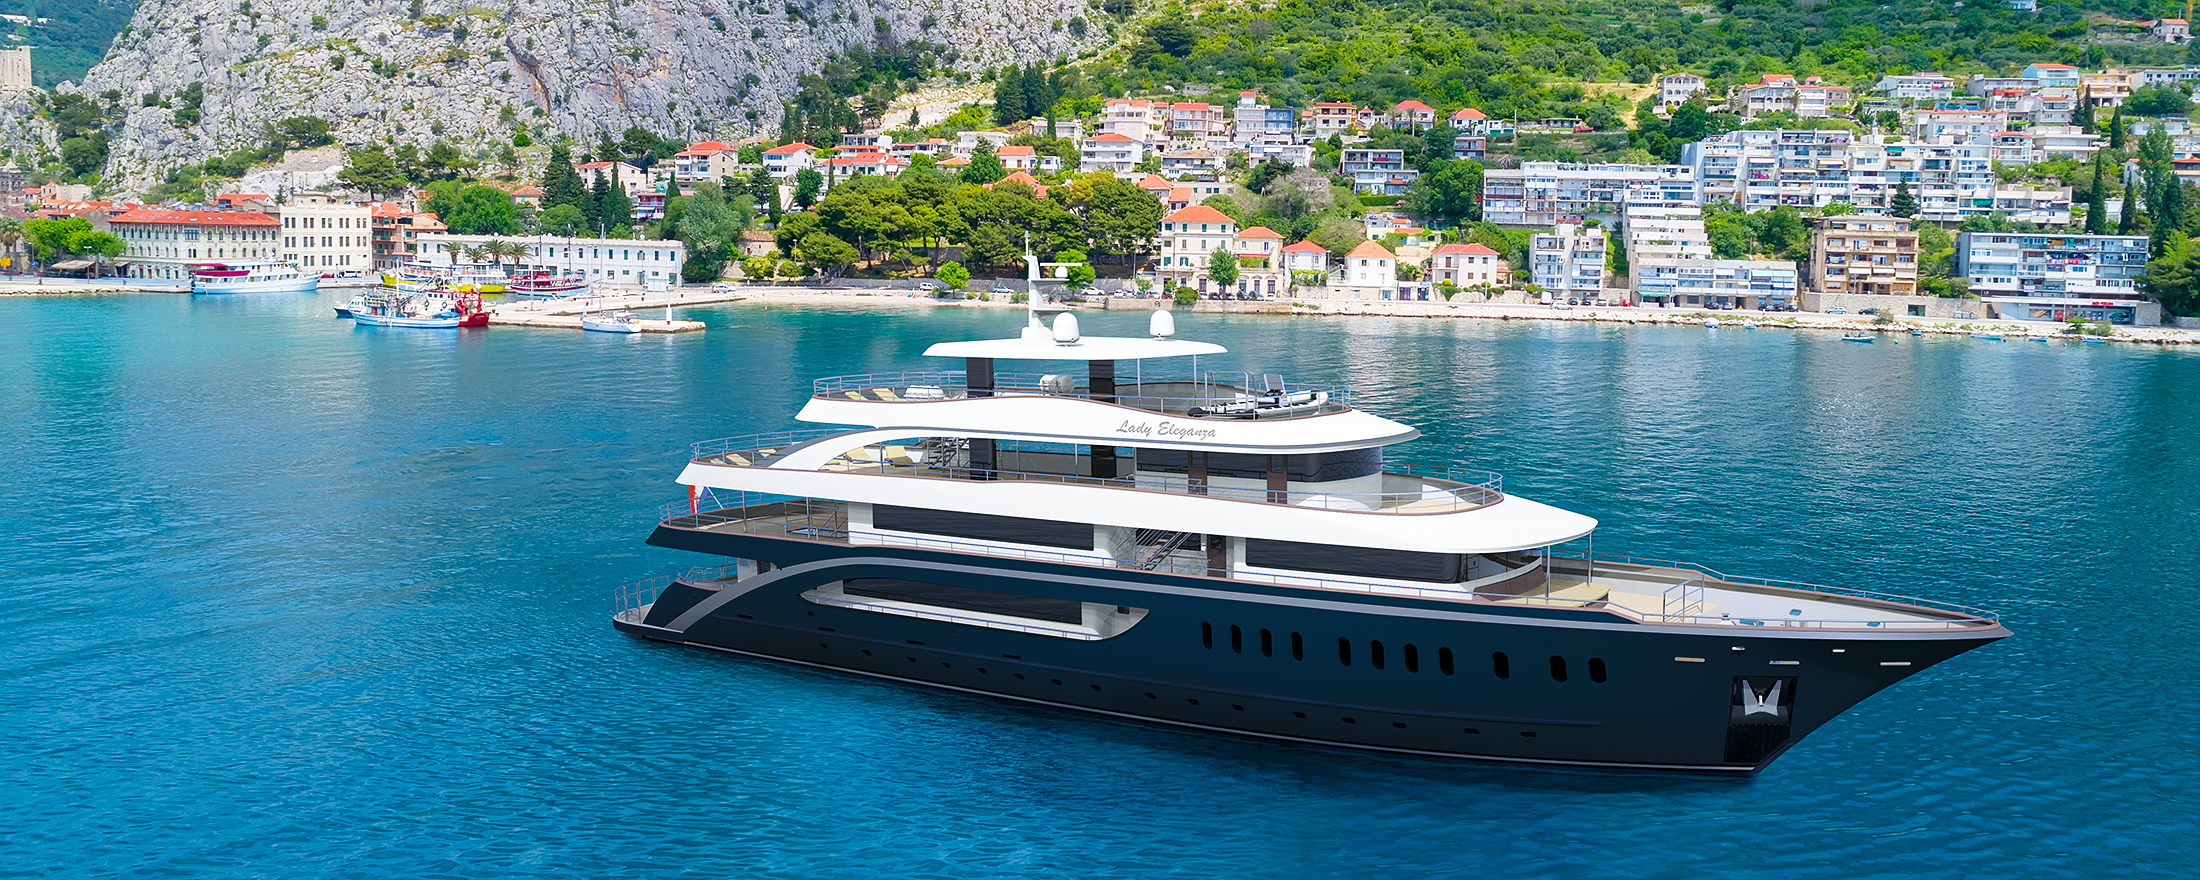
Vehicle type: Ships